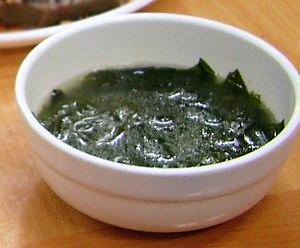
Le wakamé est un nom vernaculaire ambigu, désignant plusieurs espèces d'algues comestibles, populaires en cuisine japonaise et cuisine coréenne. Ce sont des algues brunes de la famille des Alariaceae, en forme de lobes, qui interviennent surtout dans la confection de salades et de soupes. On peut trouver sous le nom de wakamé plusieurs espèces de la famille des Alariaceae, principalement : Alaria esculenta, Alaria marginata, Undaria pinnatifida ou Undaria distans.